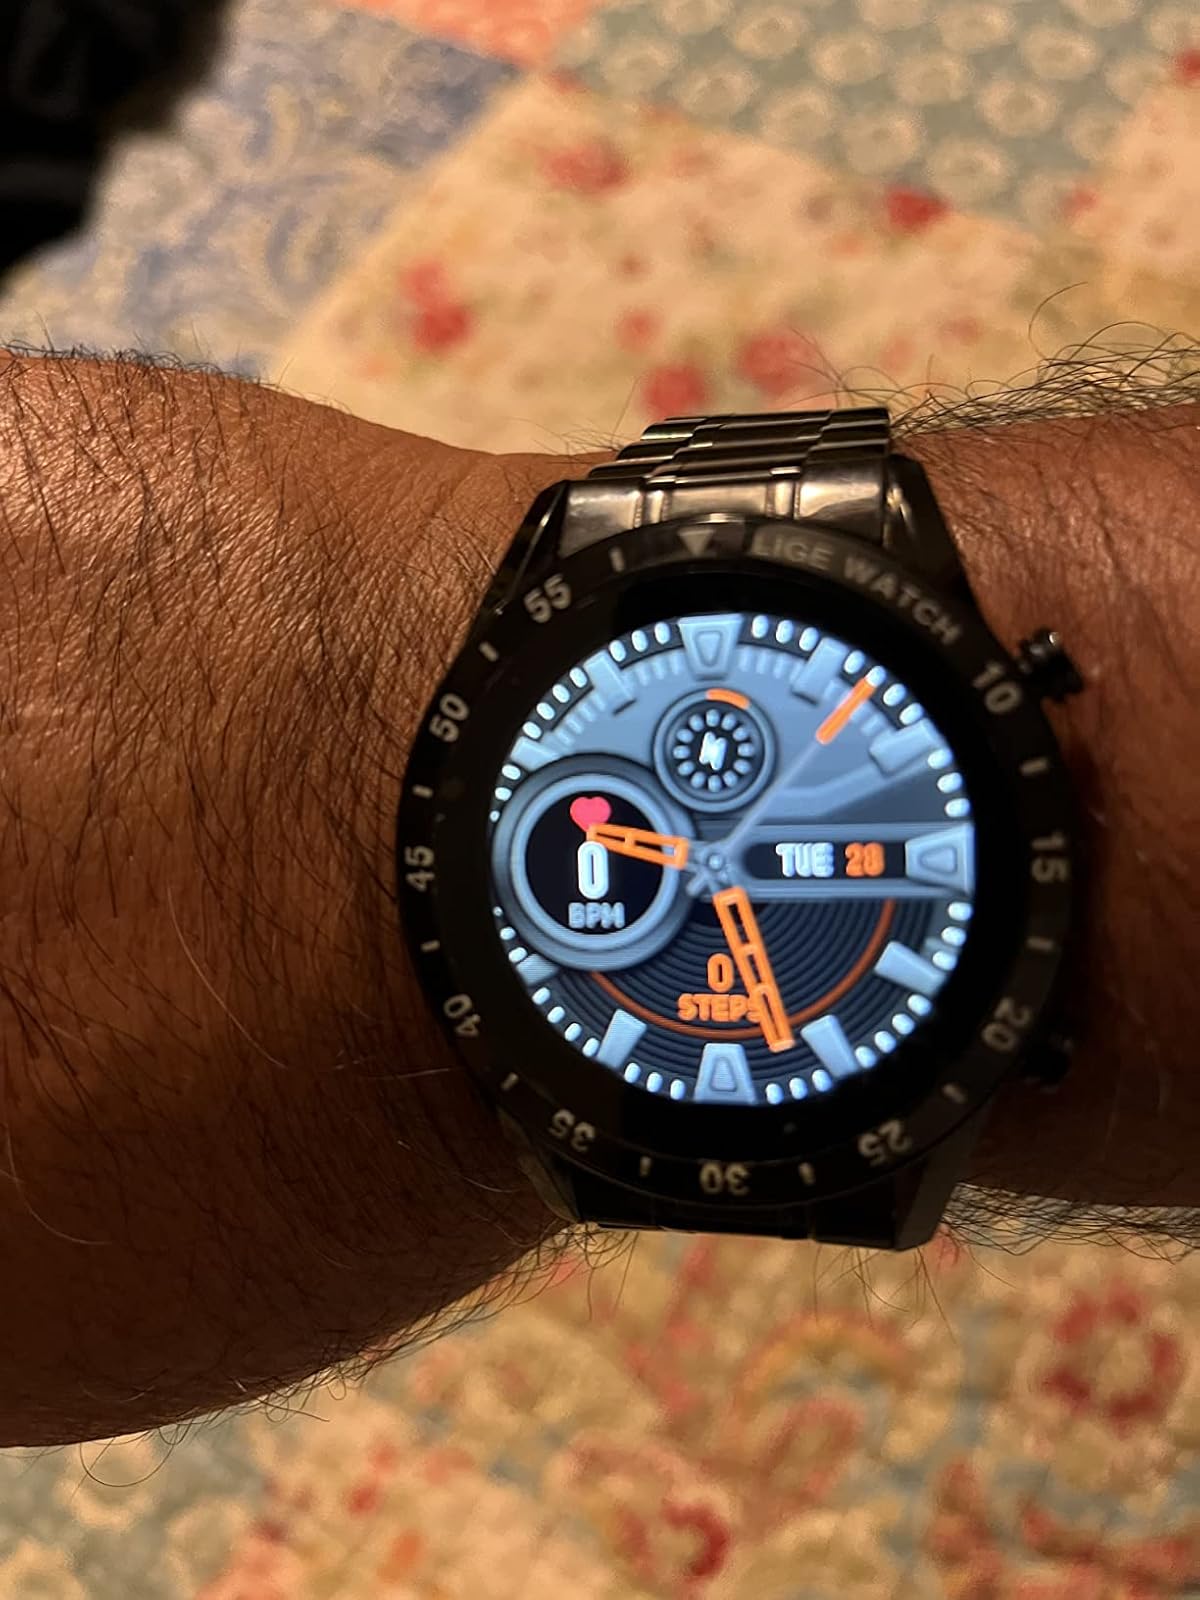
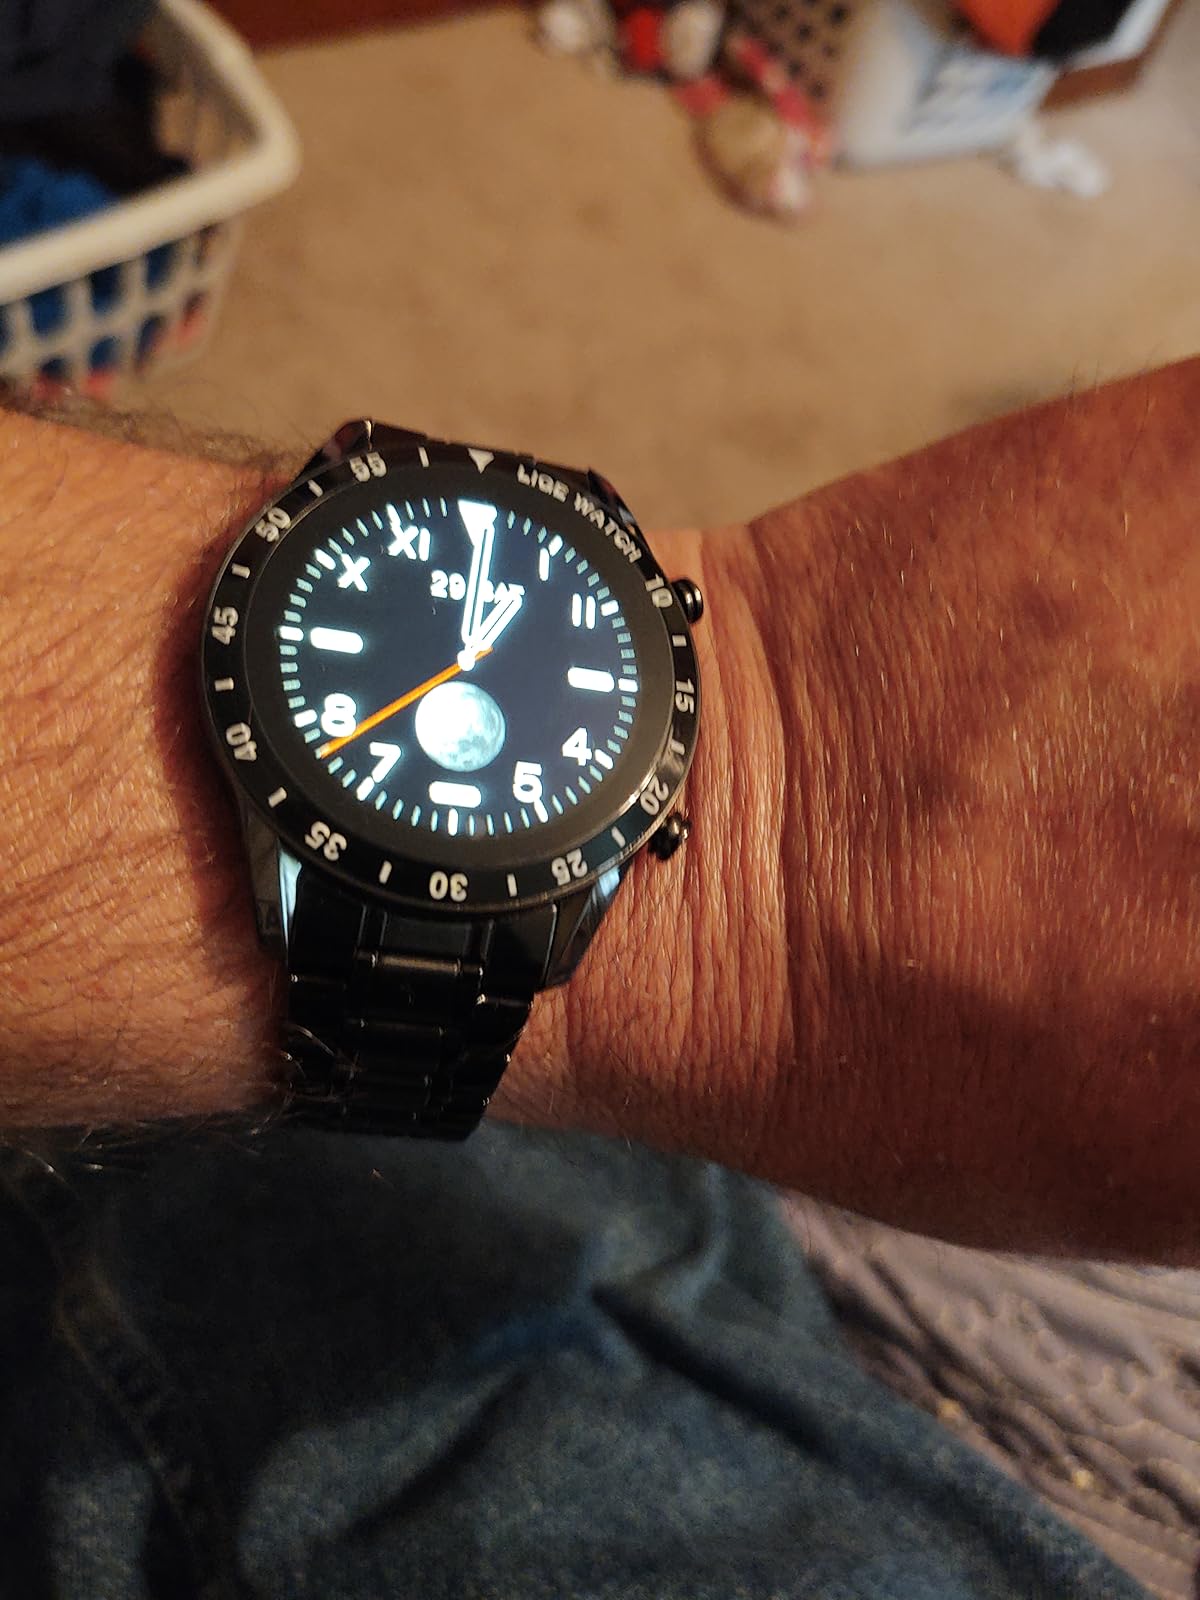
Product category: smartwatch
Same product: yes